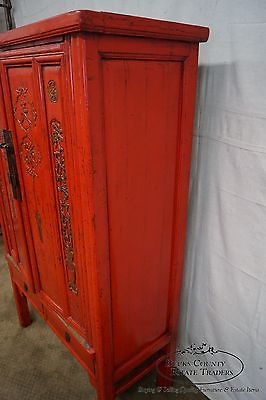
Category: cabinet